A Night at the Festival Club

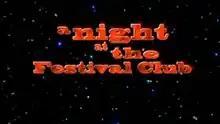

A Night at the Festival Club is an Australian stand-up comedy television event, created and executive produced by the Comedy Channel programming director Darren Chau, produced by Ted Robinson and GNW TV Productions for the Comedy Channel, as part of the Melbourne International Comedy Festival. The series centres on bottling the unique comedic live performances and moments that occur late night in the Festival Club, during the Melbourne International Comedy Festival.